Ariidae

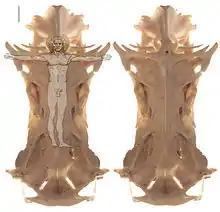
The left image has Vitruvian Man superimposed in an ariid catfish skull, while the right image is simply the skull. In the upper left hand corner, the small black line provides a scale of .

The gafftopsail catfish is sometimes called the "crucifix catfish" because its dried skull bones resembles a cruciform man. This is an example of pareidolia.